Nuvolo

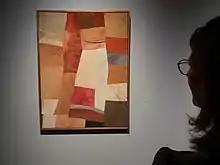

The first personal exhibition by Nuvolo was held in 1955 at the Rome gallery "Le Carrozze", presented by the poet Emilio Villa. In the same year, Corrado Cagli organized the second show in Florence, as the painter began to participate in various collective exhibitions with the coeval innovators of Informal paintings like Cagli himself, Burri, Giuseppe Capogrossi, Giulio Turcato, Mirko, Edgardo Mannucci, Carla Accardi, Achille Perilli and Piero Dorazio.